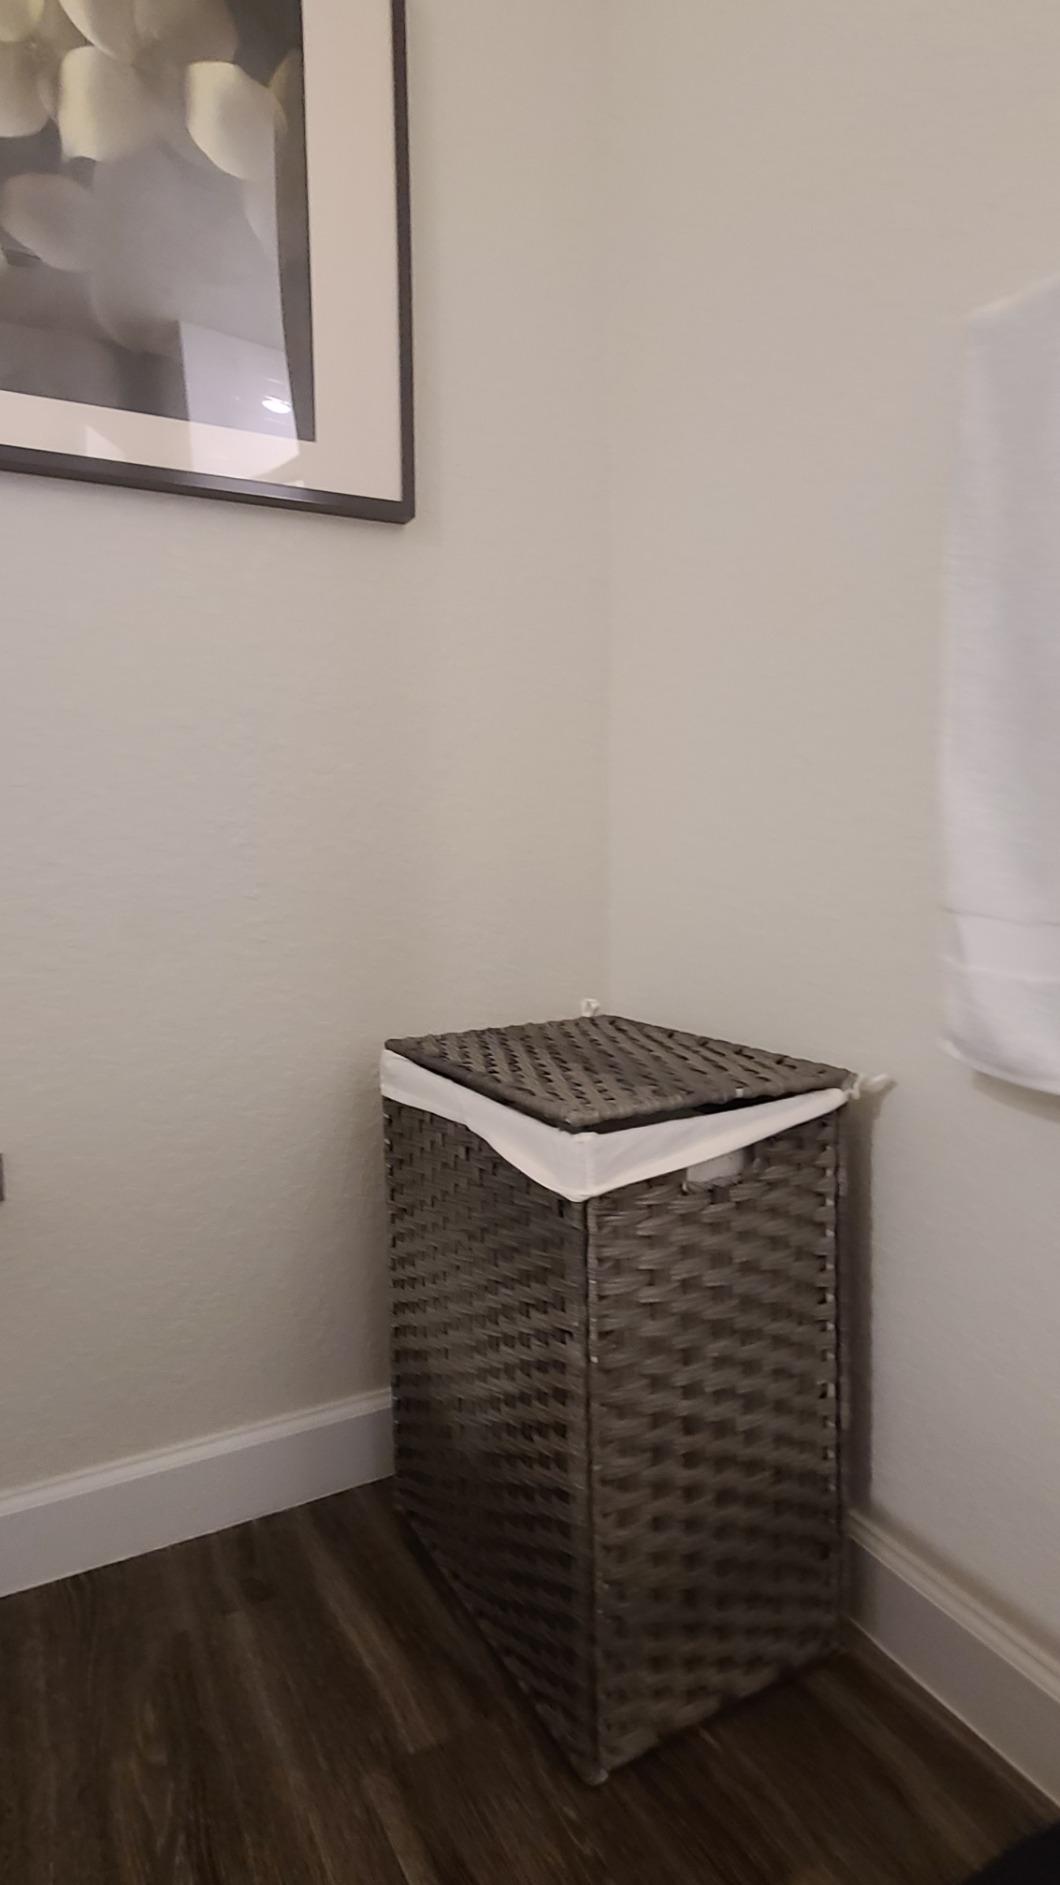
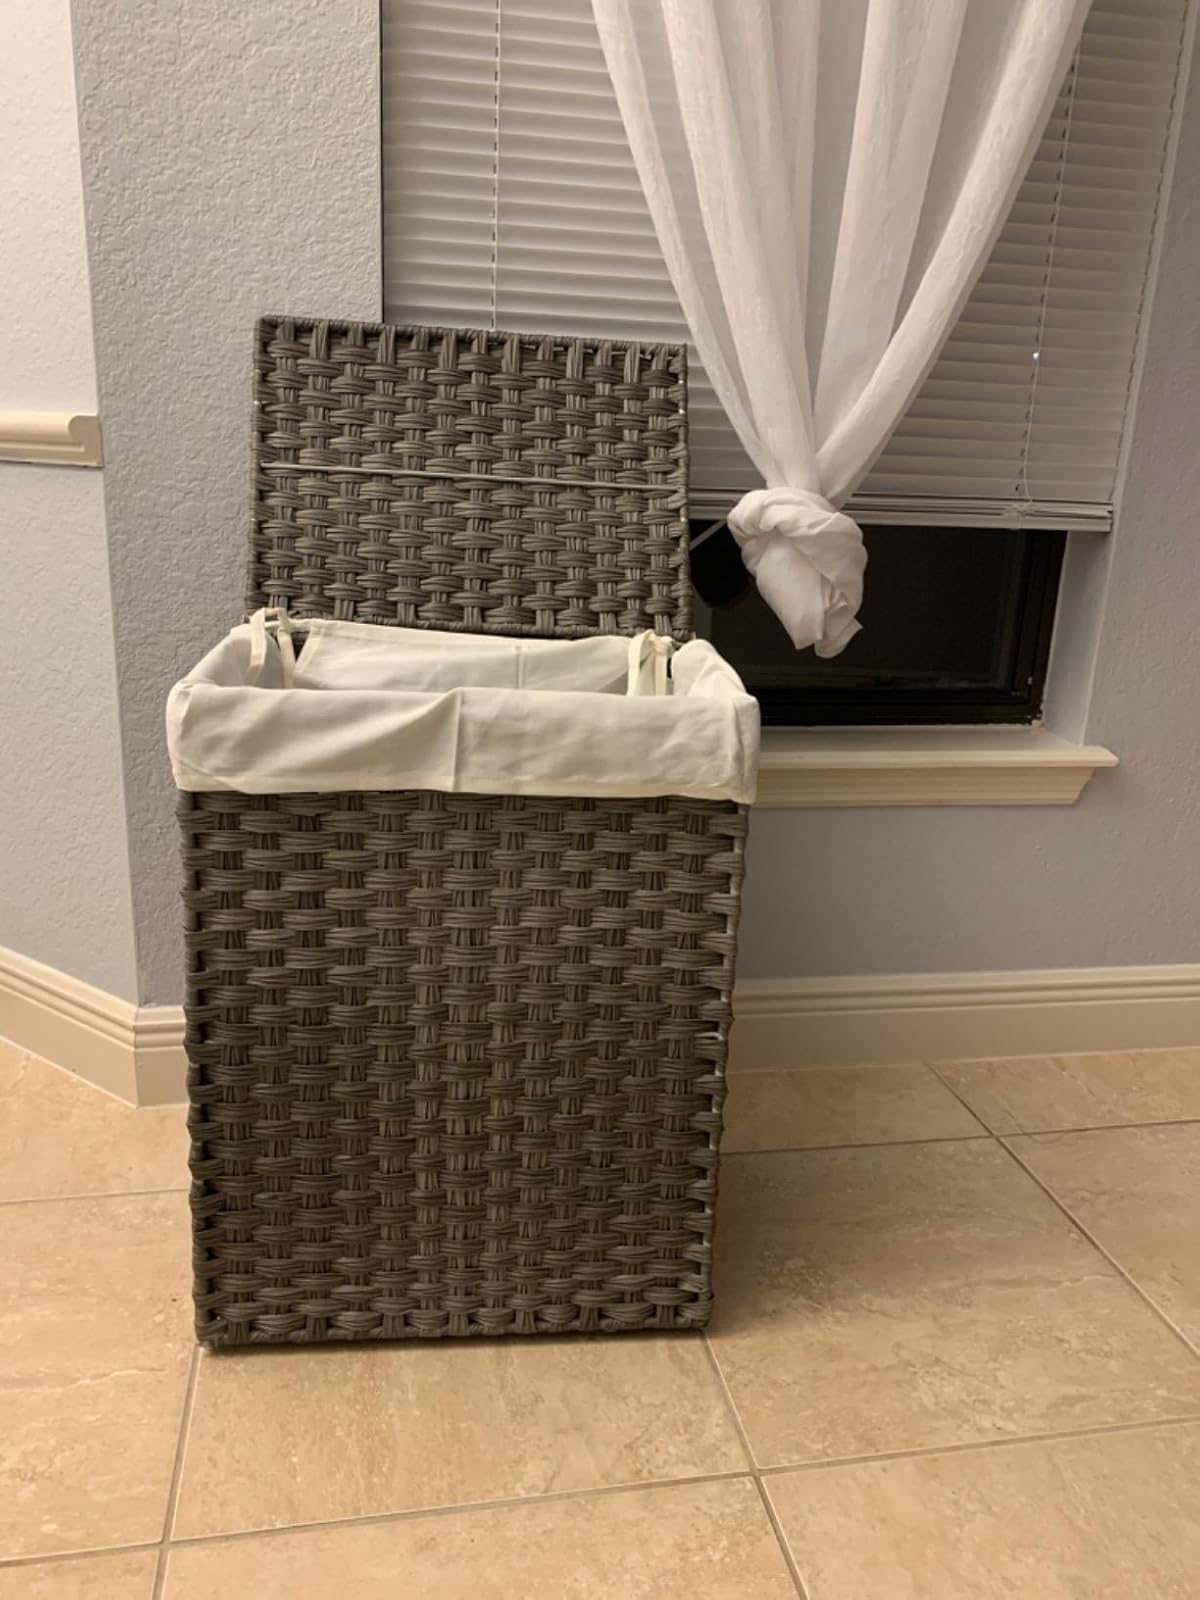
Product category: items_hamper
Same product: yes